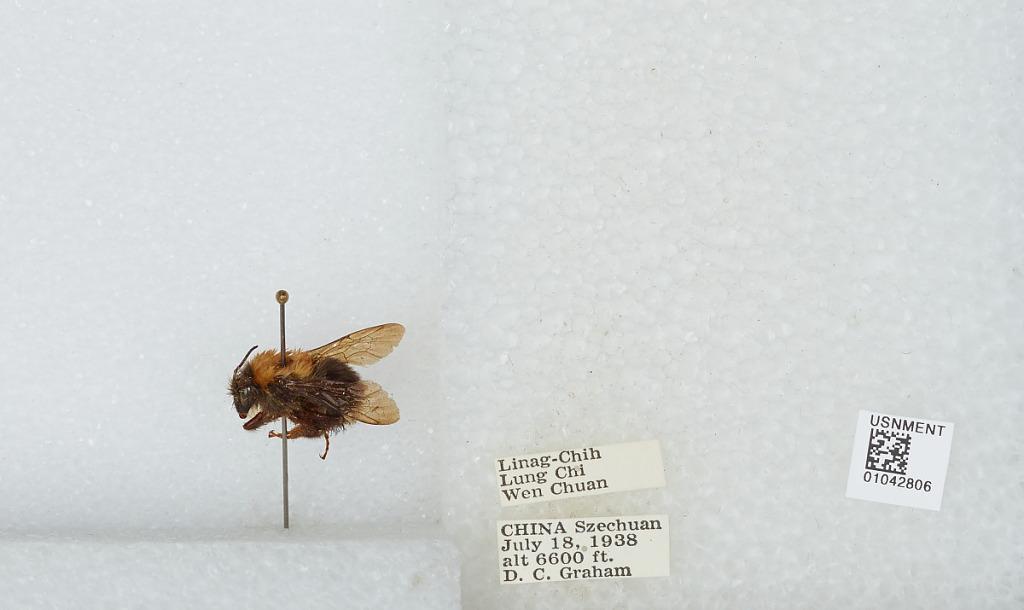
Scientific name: Bombus sp.
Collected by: D. Graham
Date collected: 1938-7-18
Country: China
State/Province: Sichuan
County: Wenchuan Xian
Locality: Linag-Chih, Lung Chi